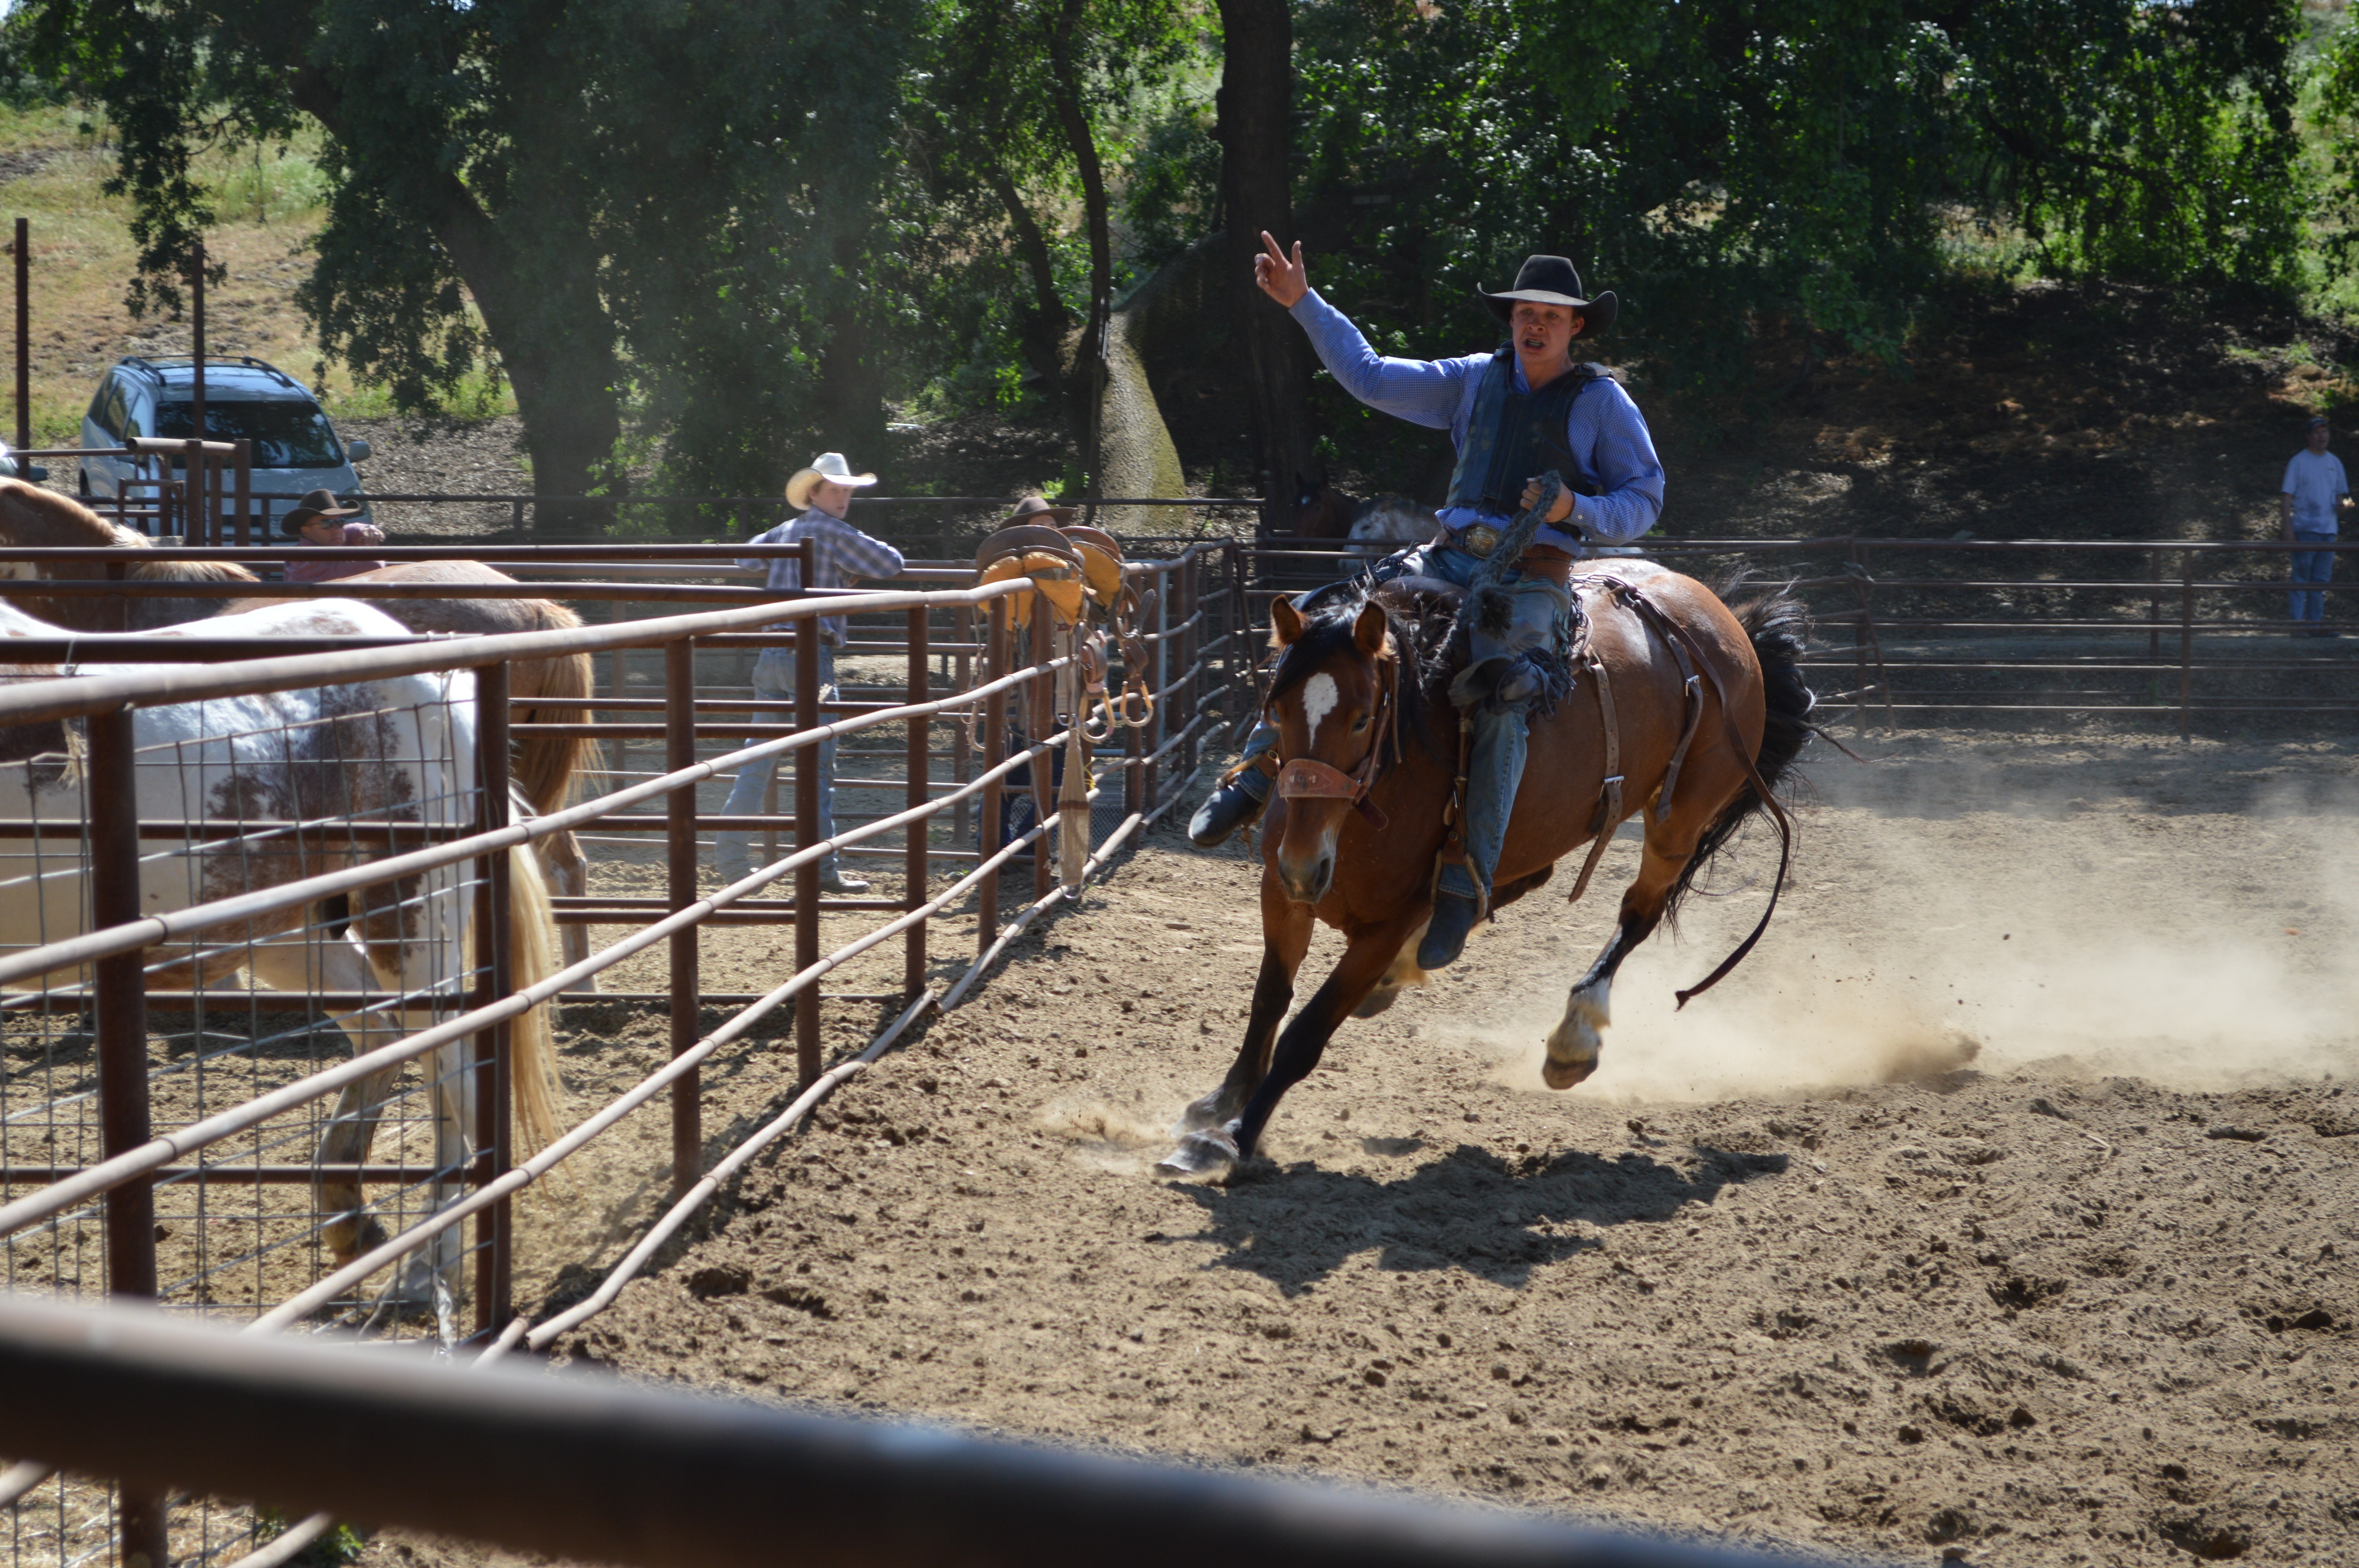
landscape, nature, outdoor, person, sport, ground, countryside, run, animal, recreation, motion, rural, young, color, livestock, ranch, horseback, horse, training, dust, mammal, stallion, ride, agriculture, speed, activity, equestrian, equine, riding, moving, cowboy, mare, domestic, fast, breed, rodeo, western riding, gallop, classes, equestrianism, pack animal, quarter horse, eventing, hoofed, traditional sport, barrel racing, horse like mammal, animal sports, english riding, equestrian sport, reining, talahi, bronc, good ride